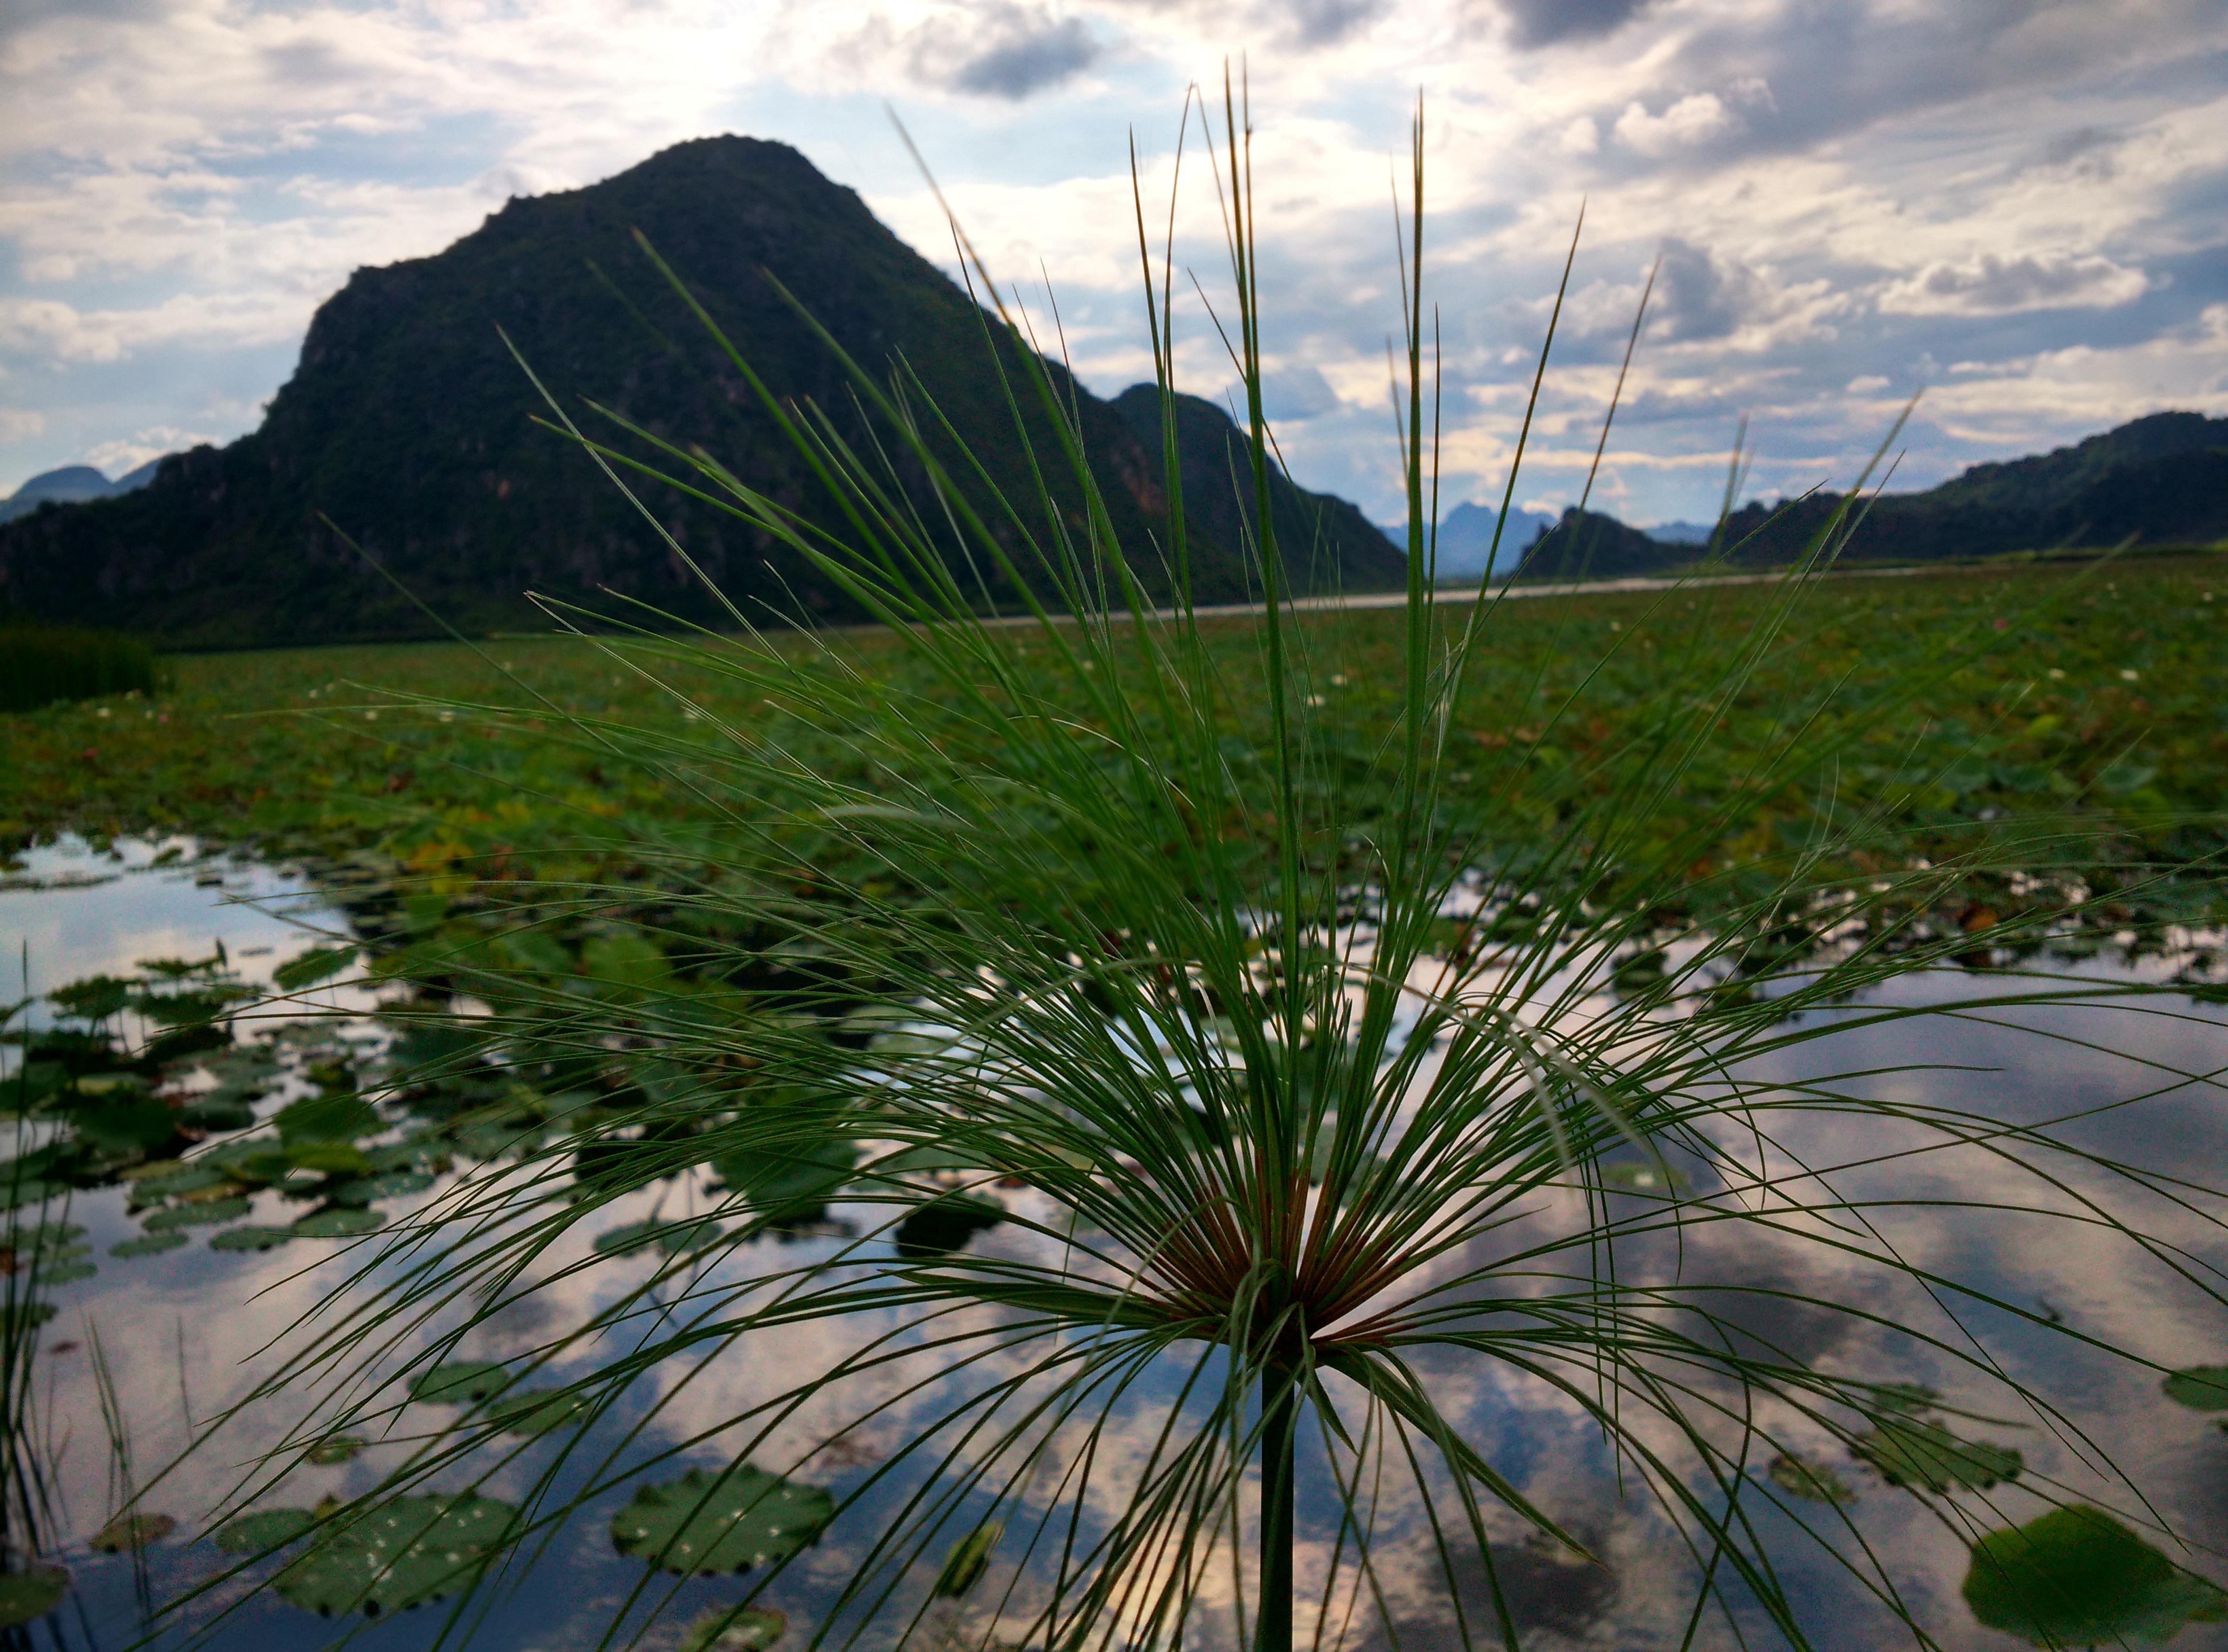
landscape, coast, tree, grass, flower, wind, ecosystem, arecales, palm family